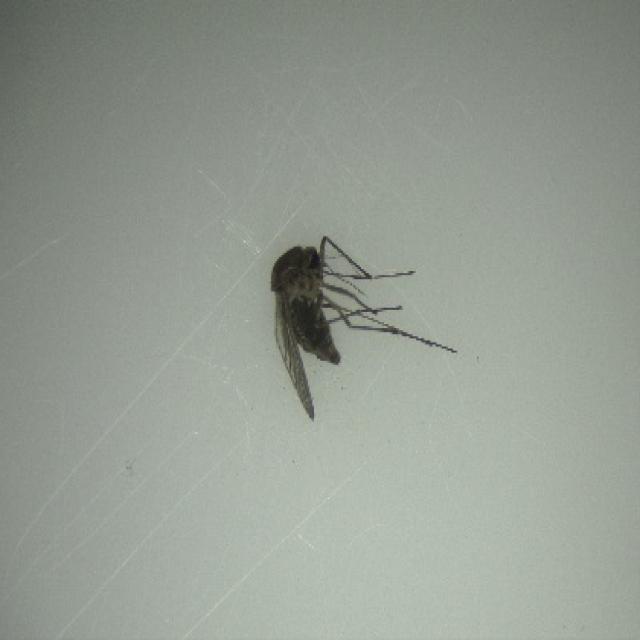
Species: culex_tritaeniorhynchus